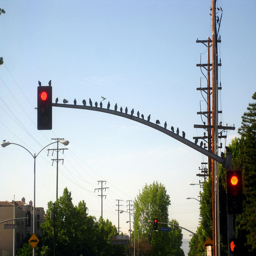
A lot of birds perched above a traffic light.
twenty four birds sitting on the stop and go light pole
A traffic light hanging over a city street.
A red traffic light with a large row of birds sitting on its pole.
Man black birds perch on the pole to the stop light.